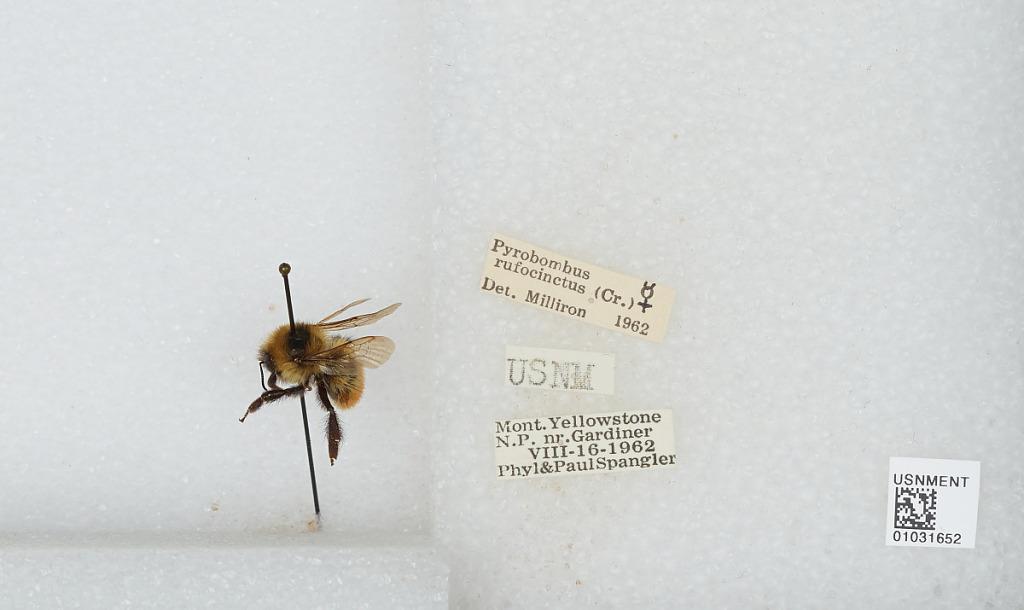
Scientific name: Bombus (Cullumanobombus) rufocinctus Cresson
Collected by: P. Spangler
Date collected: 1962-8-16
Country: United States
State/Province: Montana
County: Park
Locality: Yellowstone National Park near Gardiner
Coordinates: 45.0264, -110.702
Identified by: Milliron